Wyche Fowler

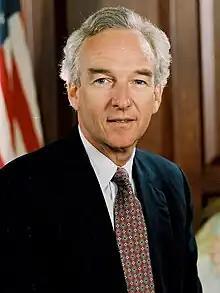
Official portrait,

William Wyche Fowler Jr. (born October 6, 1940) is an American attorney, politician, and diplomat. He is a member of the Democratic Party and served as a U.S. Senator from Georgia from 1987 to 1993. He had previously served in the U.S. House of Representatives from 1977 to 1987.